Al-Azhar Mosque

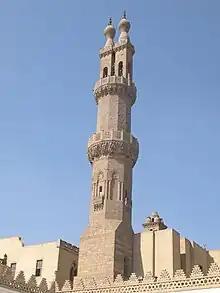
An ornate carved stone octagonal minaret, with a carved stone railing around balconies at its center and near its top. Above the second balcony the minaret splits into two rectangular shafts, each tipped by railing and a bulb-shaped finial.

The "Madrasa al-Taybarsiyya", which contains the tomb of Amir Taybars, was built in 1309. Originally intended to function as a complementary mosque to al-Azhar it has since been integrated with the rest of the mosque. The Maliki and Shāfi‘ī "madh'hab" were studied in this "madrasa", though it now is used to hold manuscripts from the library. The only surviving piece from the original is the qibla wall and its polychrome "mihrab". Al-Maqrizi reported that the "madrasa" was used only for studying the Shāfi‘ī while the historian Ibn Duqmaq reported that one of the liwans in the "madrasa" was reserved for Shāfi‘ī teachings while the other was for Maliki teachings.